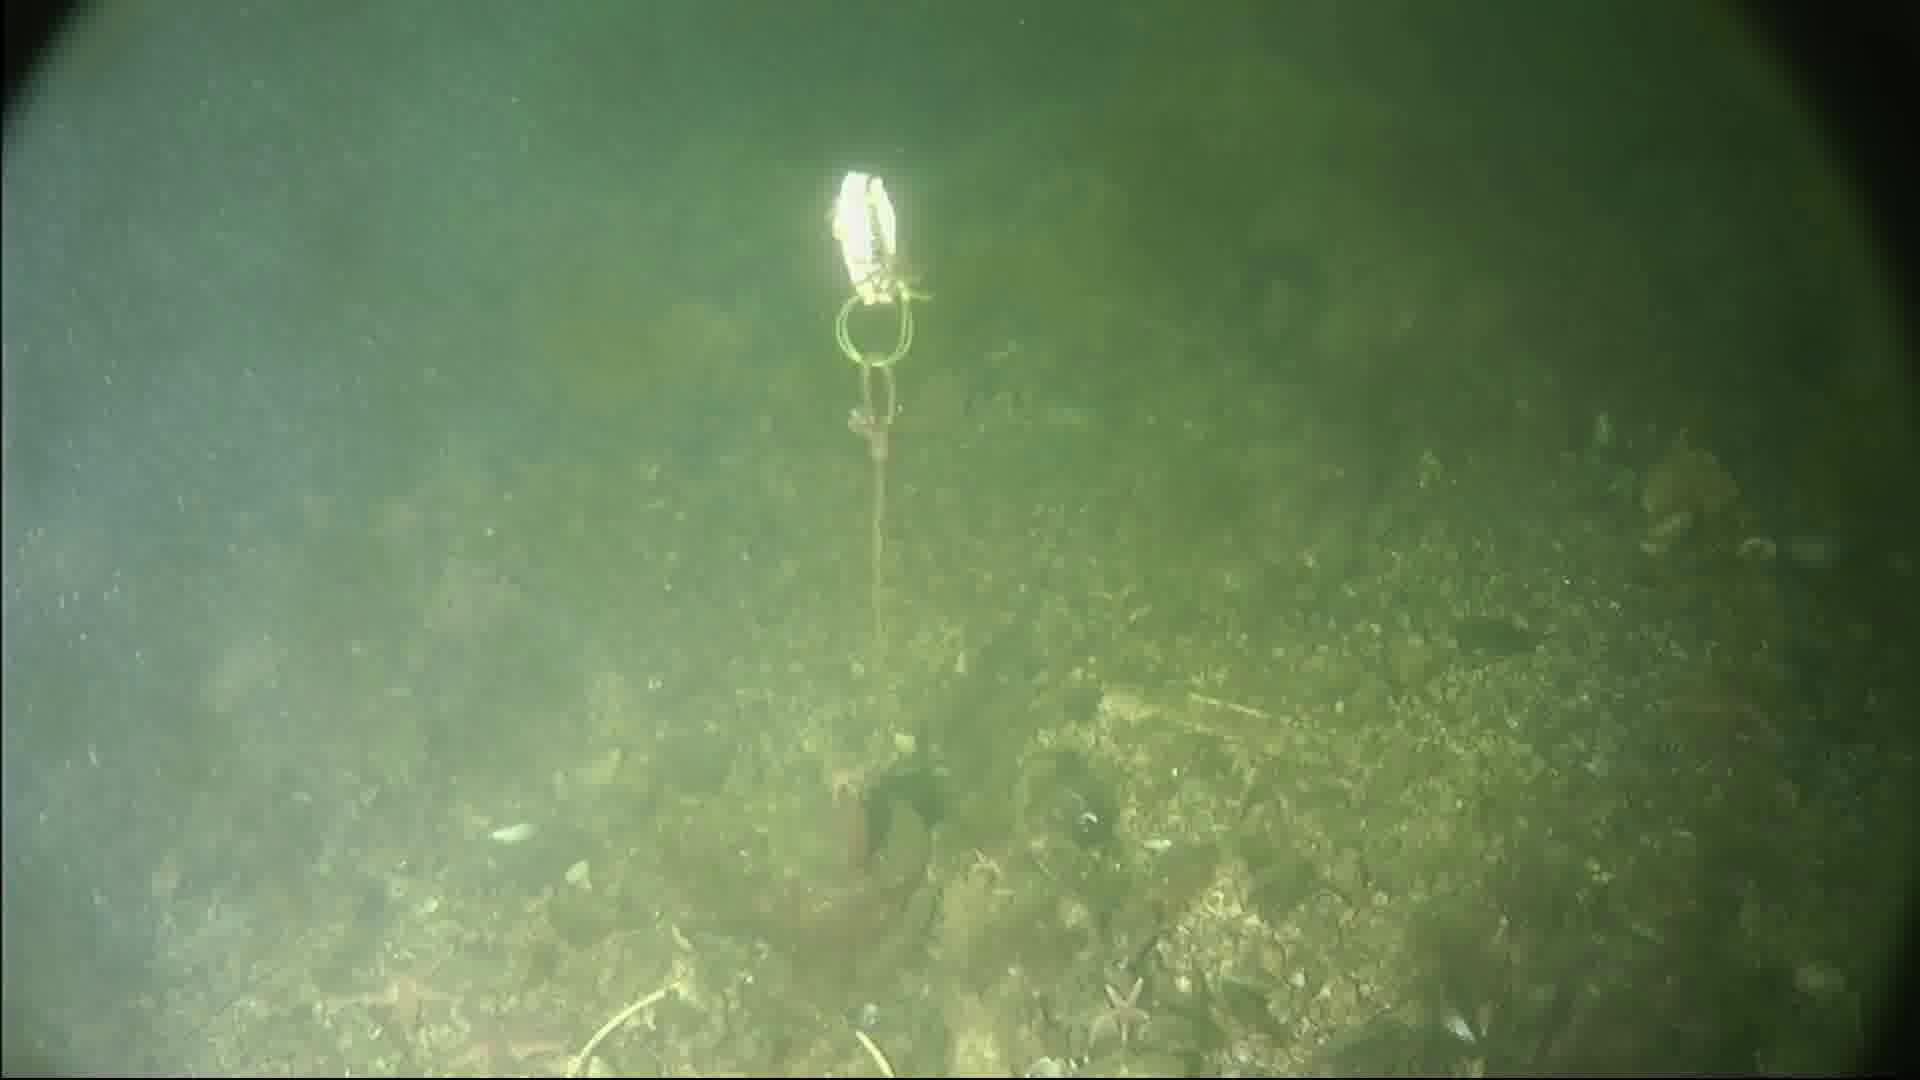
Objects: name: starfish